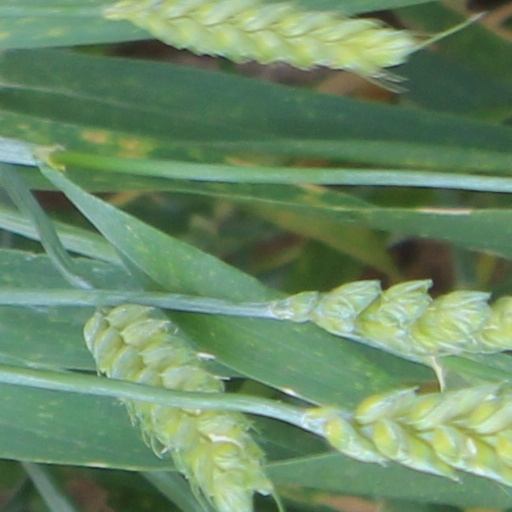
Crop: wheat